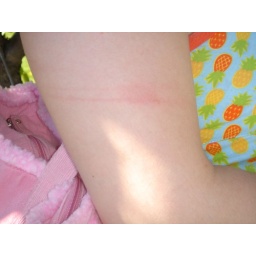
banff 2005 Brooke after being hit by a car while in the cross walk